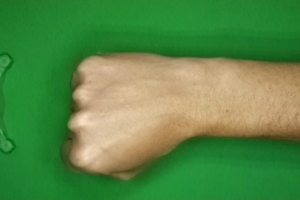
Label: rock